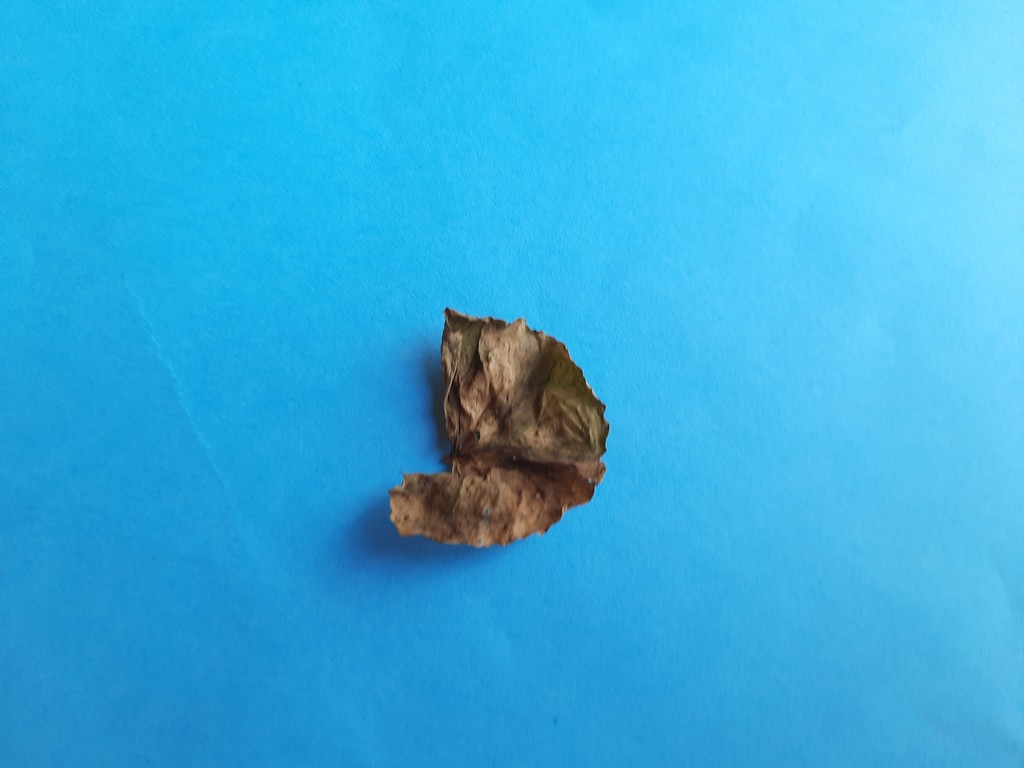
Label: Dried